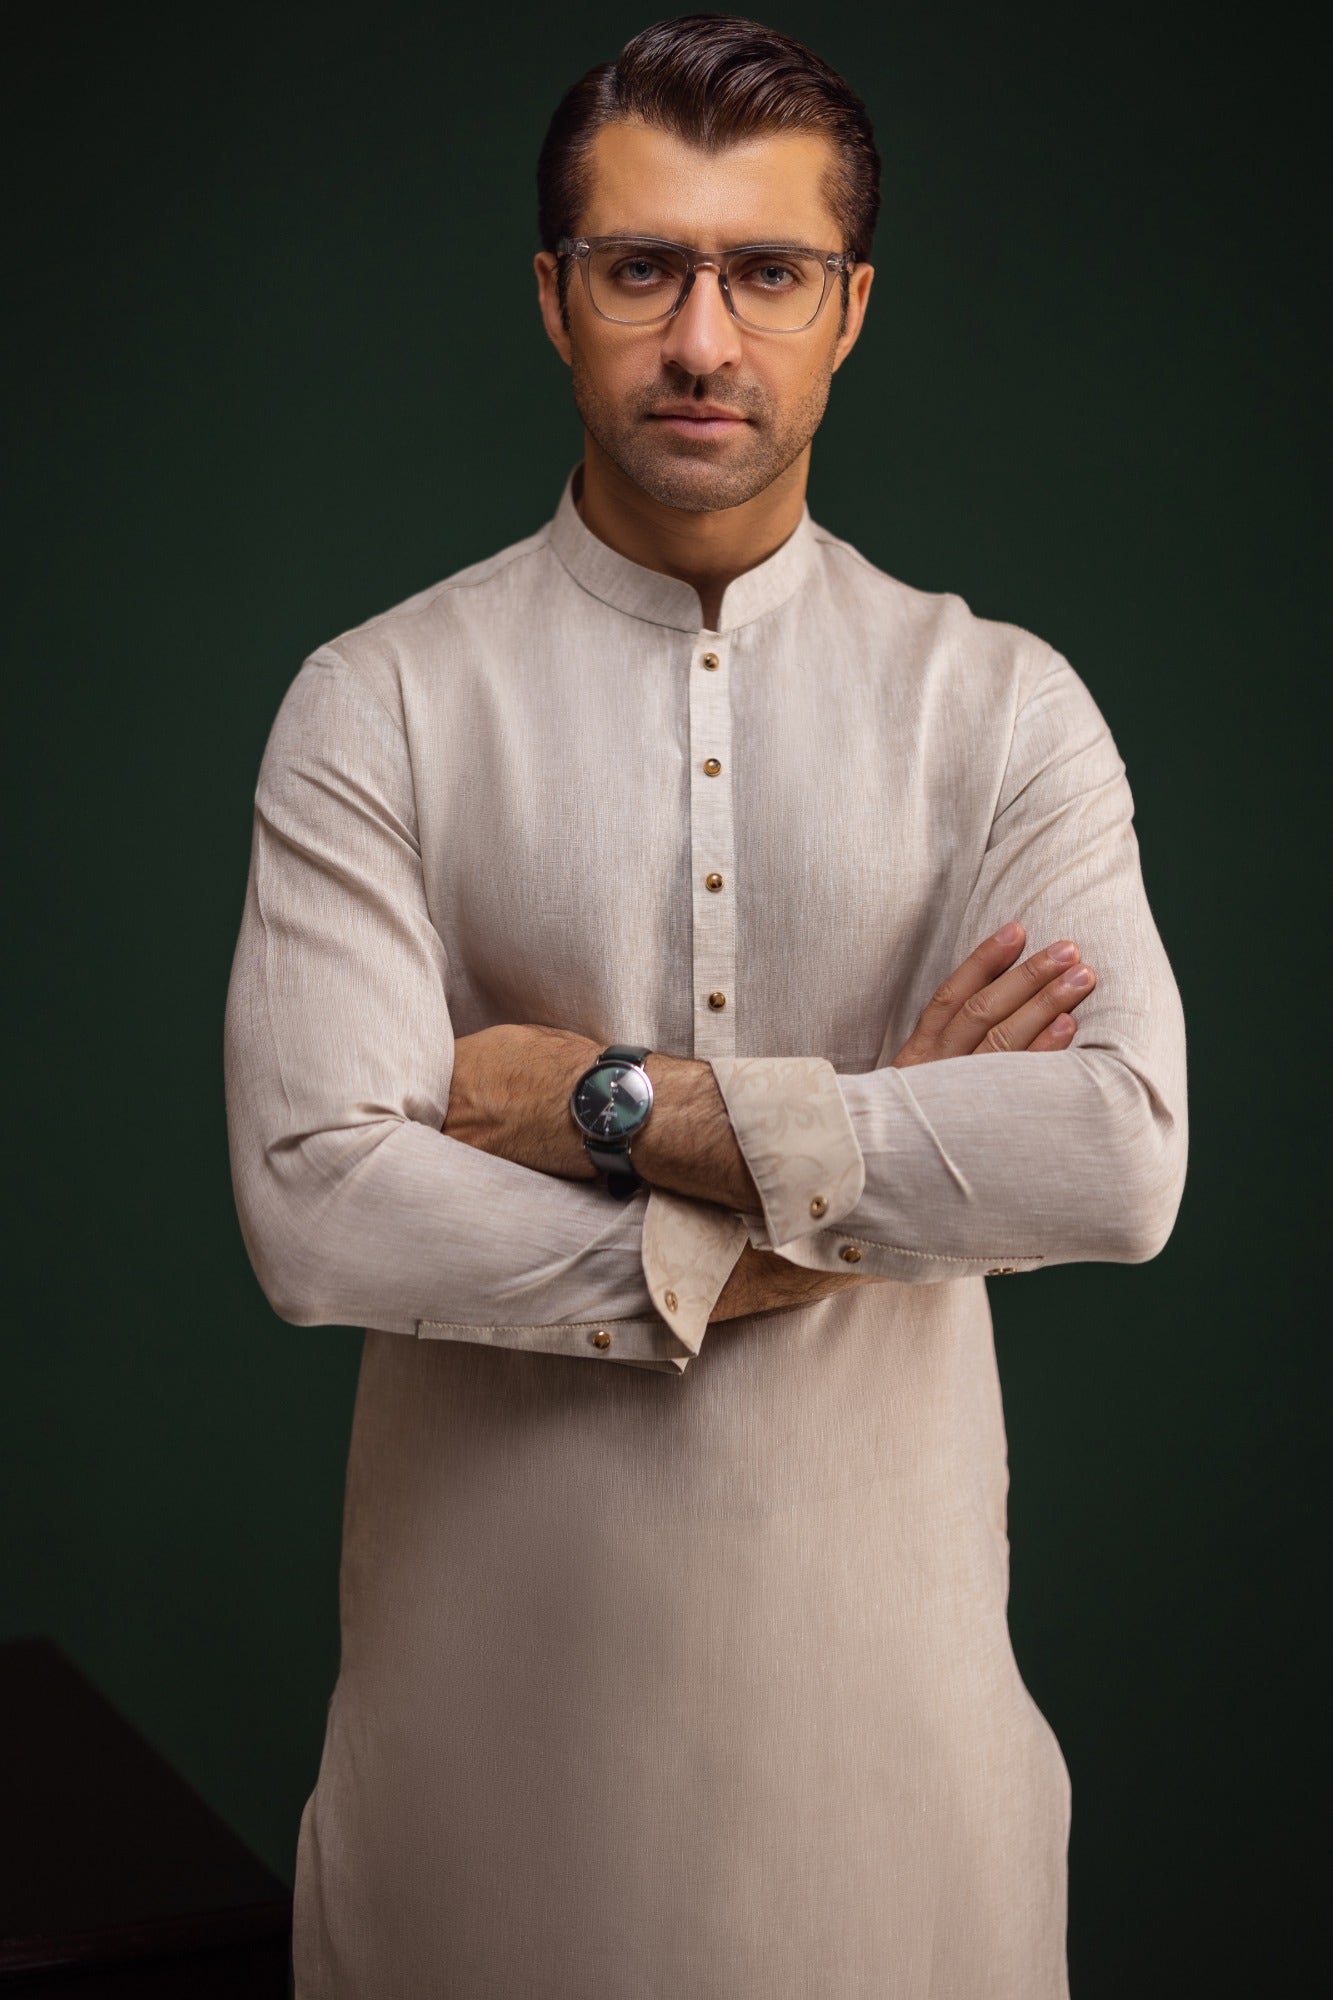
beige kurta with matching pants